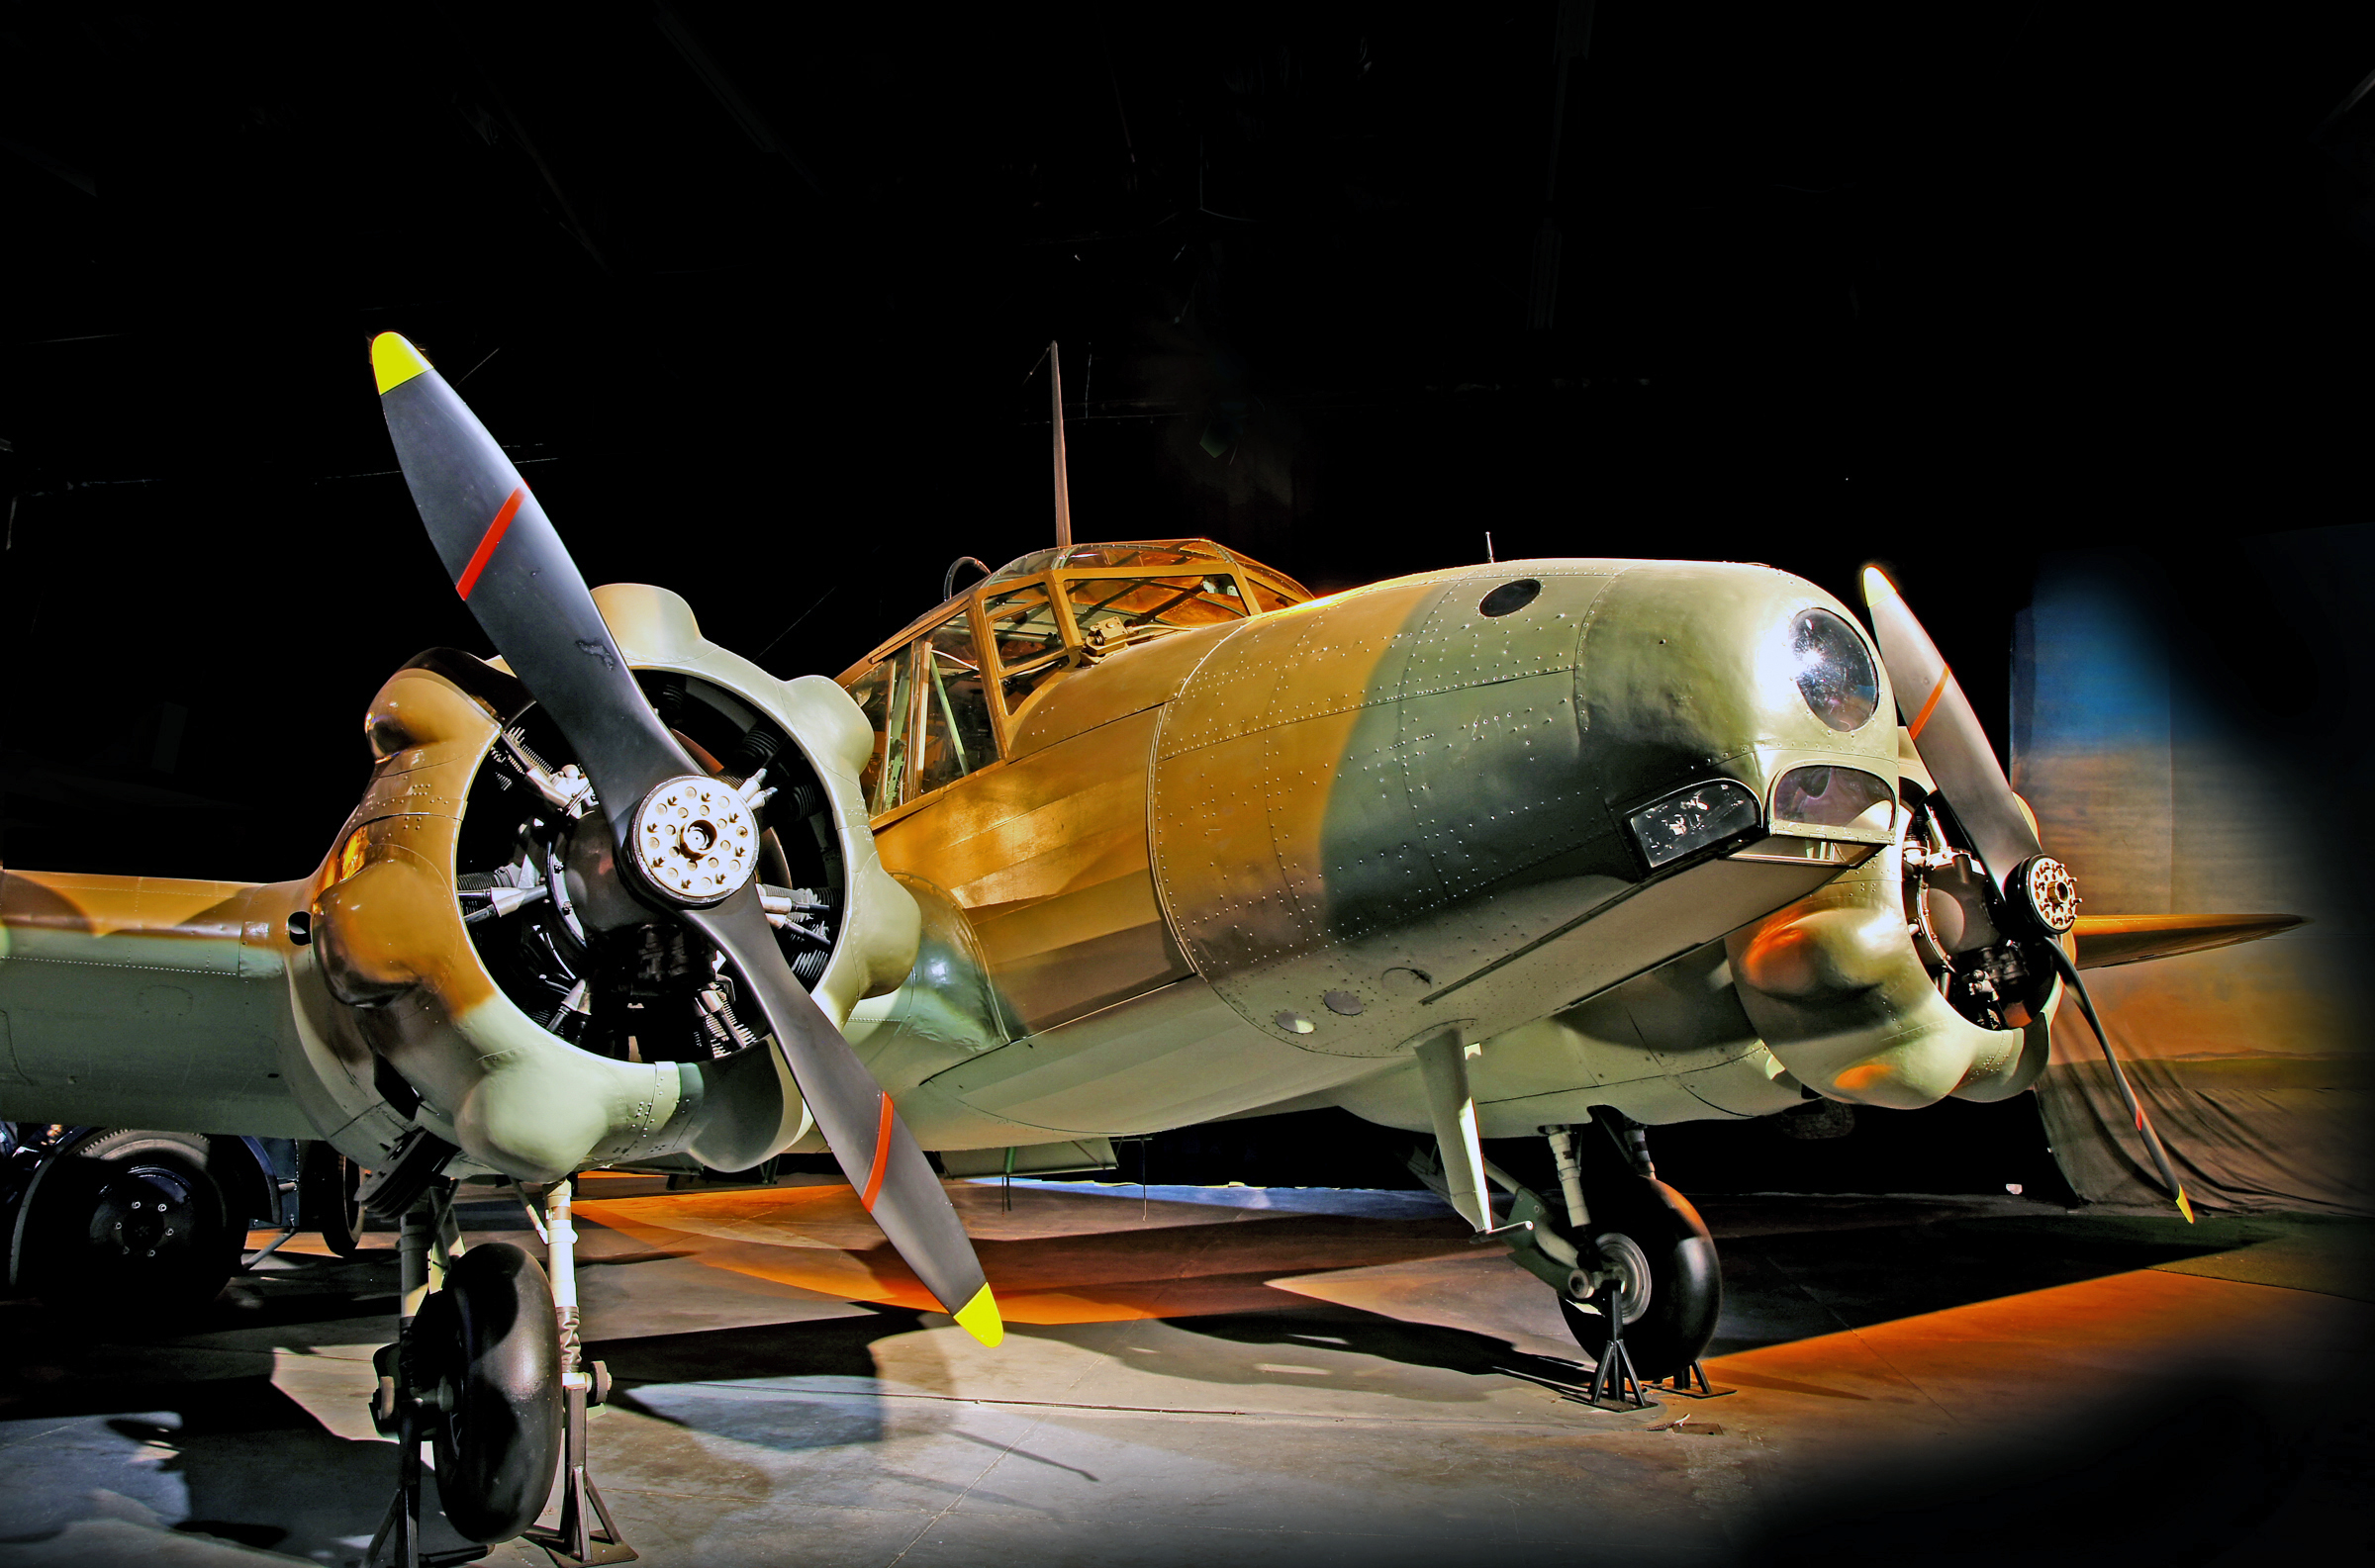
airplane, aircraft, vehicle, aviation, ww2, bomber, rnzaf, sonydslra580, warplanes, avroansonmk2, raf, wigran, federalaircraftltd, fighter aircraft, military aircraft, atmosphere of earth, aerospace engineering, aircraft engine, propeller driven aircraft